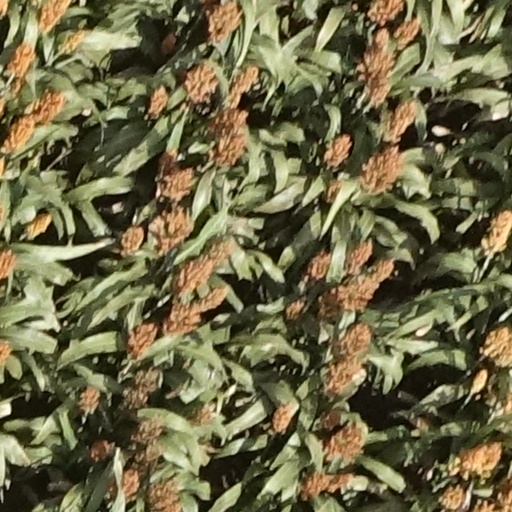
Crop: sorghum